Le Mulâtre

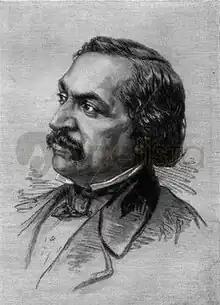
Victor Séjour, author of "The Mulatto"

"Le Mulâtre" ("The Mulatto") is a short story by Victor Séjour, a free person of color and Creole of color born and raised in New Orleans, Louisiana. It was written in French, Séjour's first language, and published in the Paris abolitionist journal "Revue des Colonies" in 1837. It is the earliest extant work of fiction by an African-American author. It was noted as such when it was first translated in English, appearing in the first edition of the "Norton Anthology of African American Literature" in 1997.